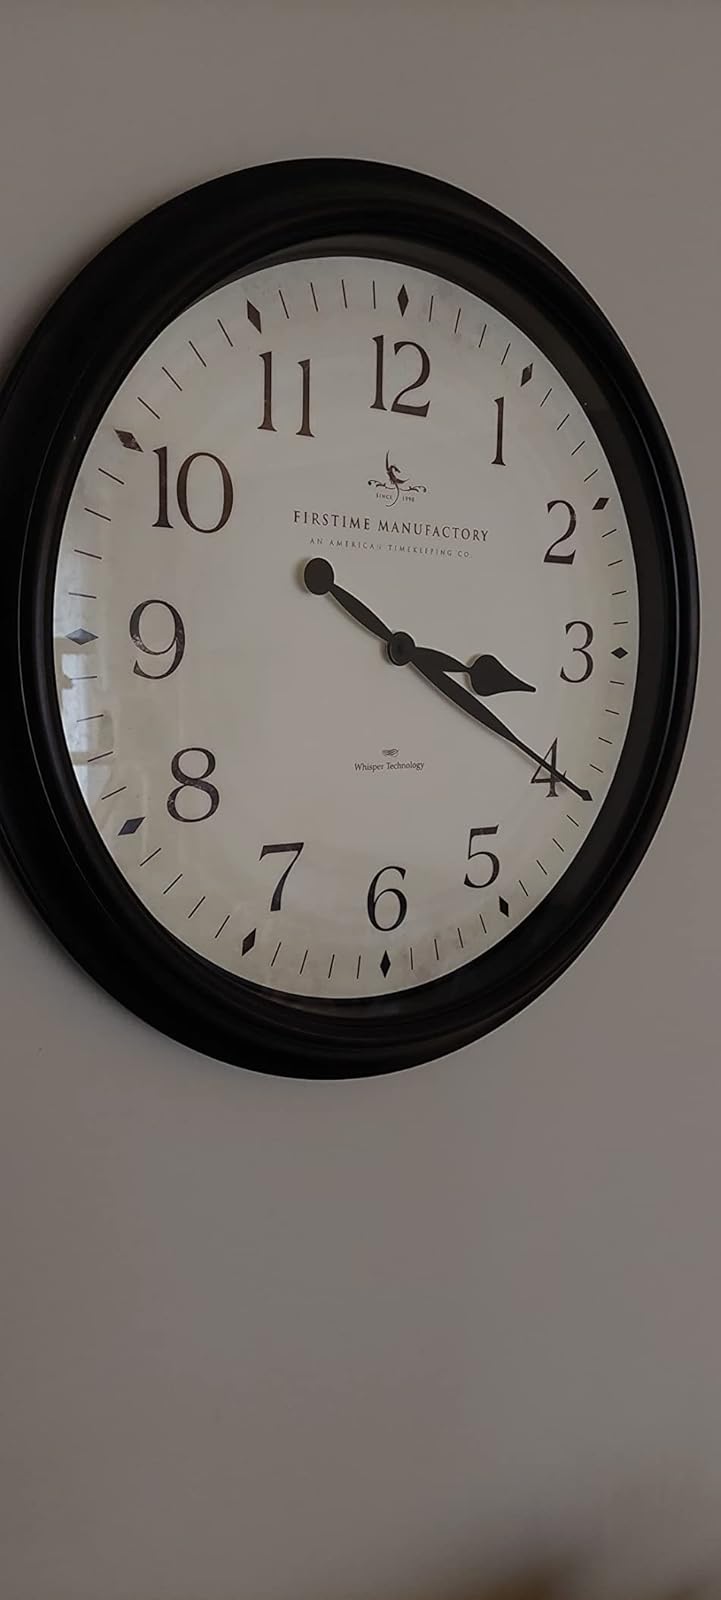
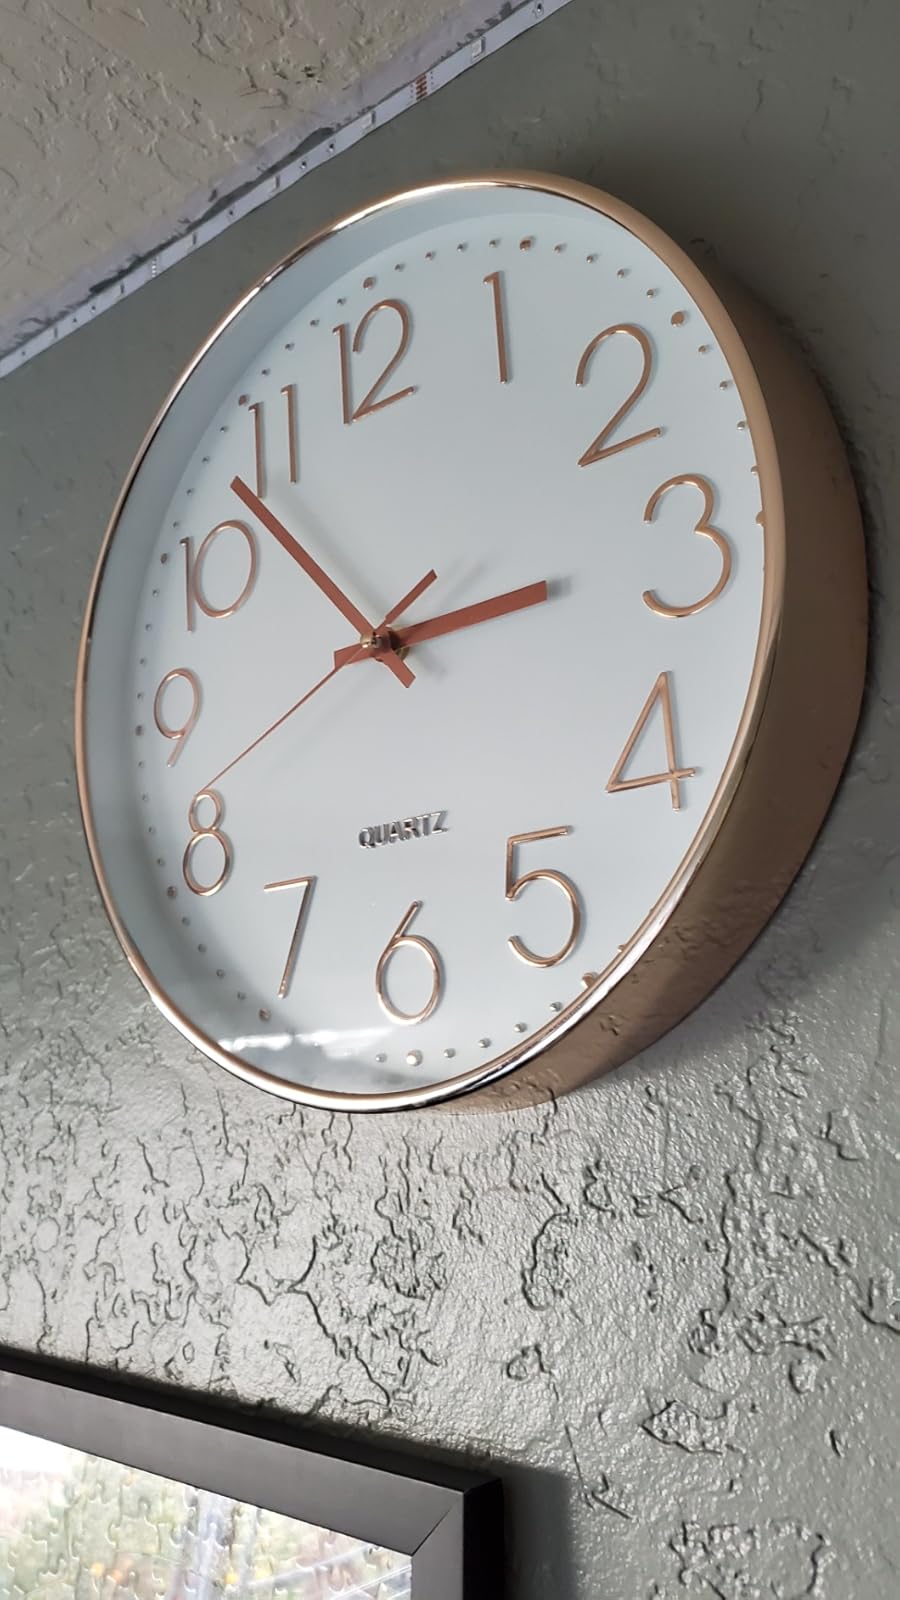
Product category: clock
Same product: no